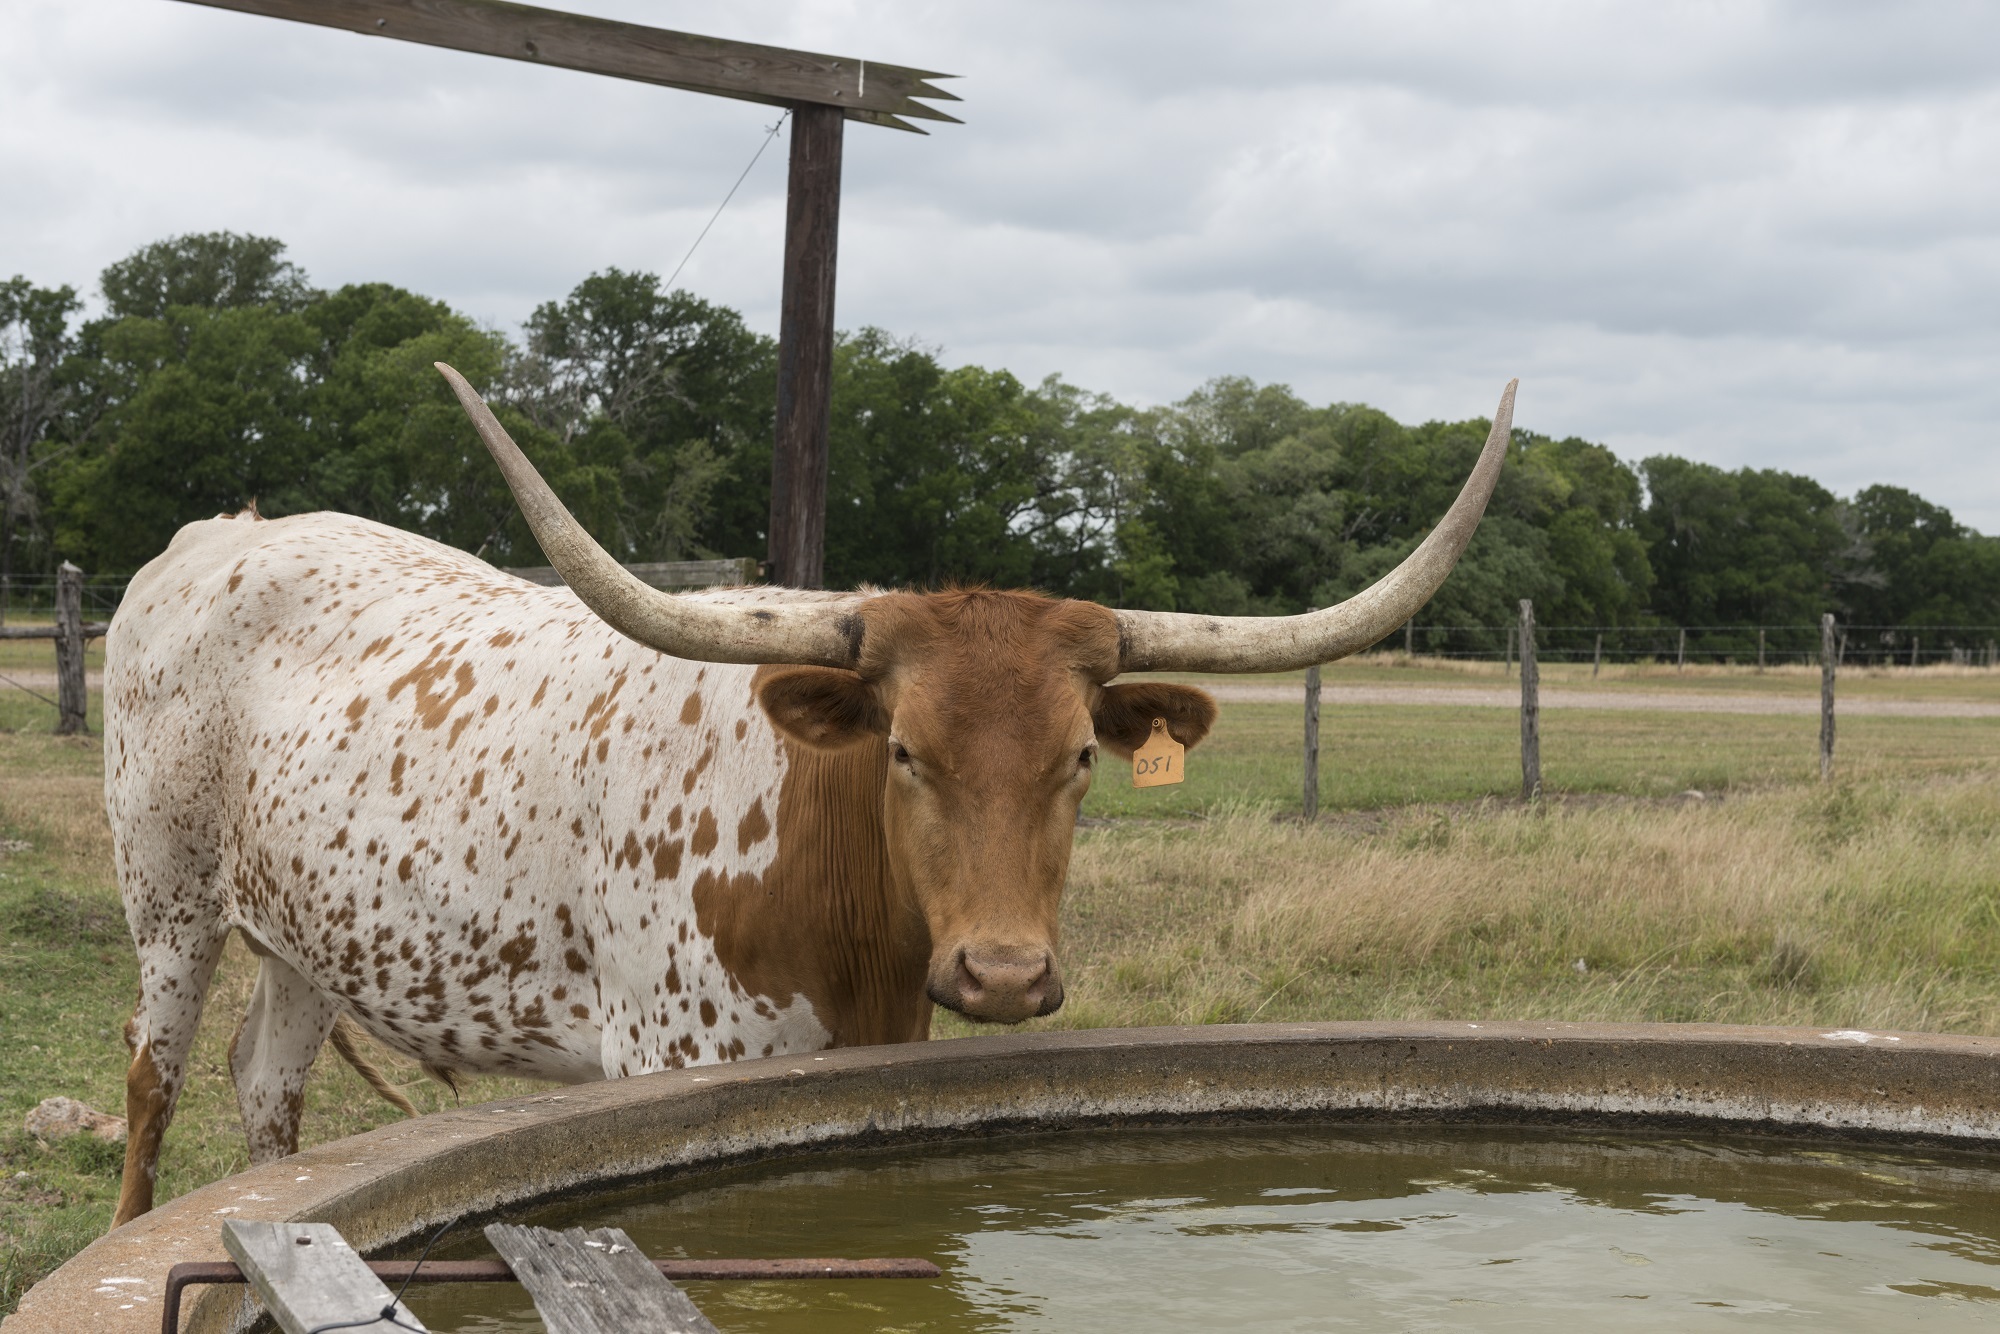
water, animal, looking, wildlife, horn, portrait, cattle, pasture, grazing, livestock, ranch, mammal, agriculture, beef, bovine, fauna, bull, horns, ox, trough, water buffalo, cattle like mammal, texas longhorn, longhorn steer